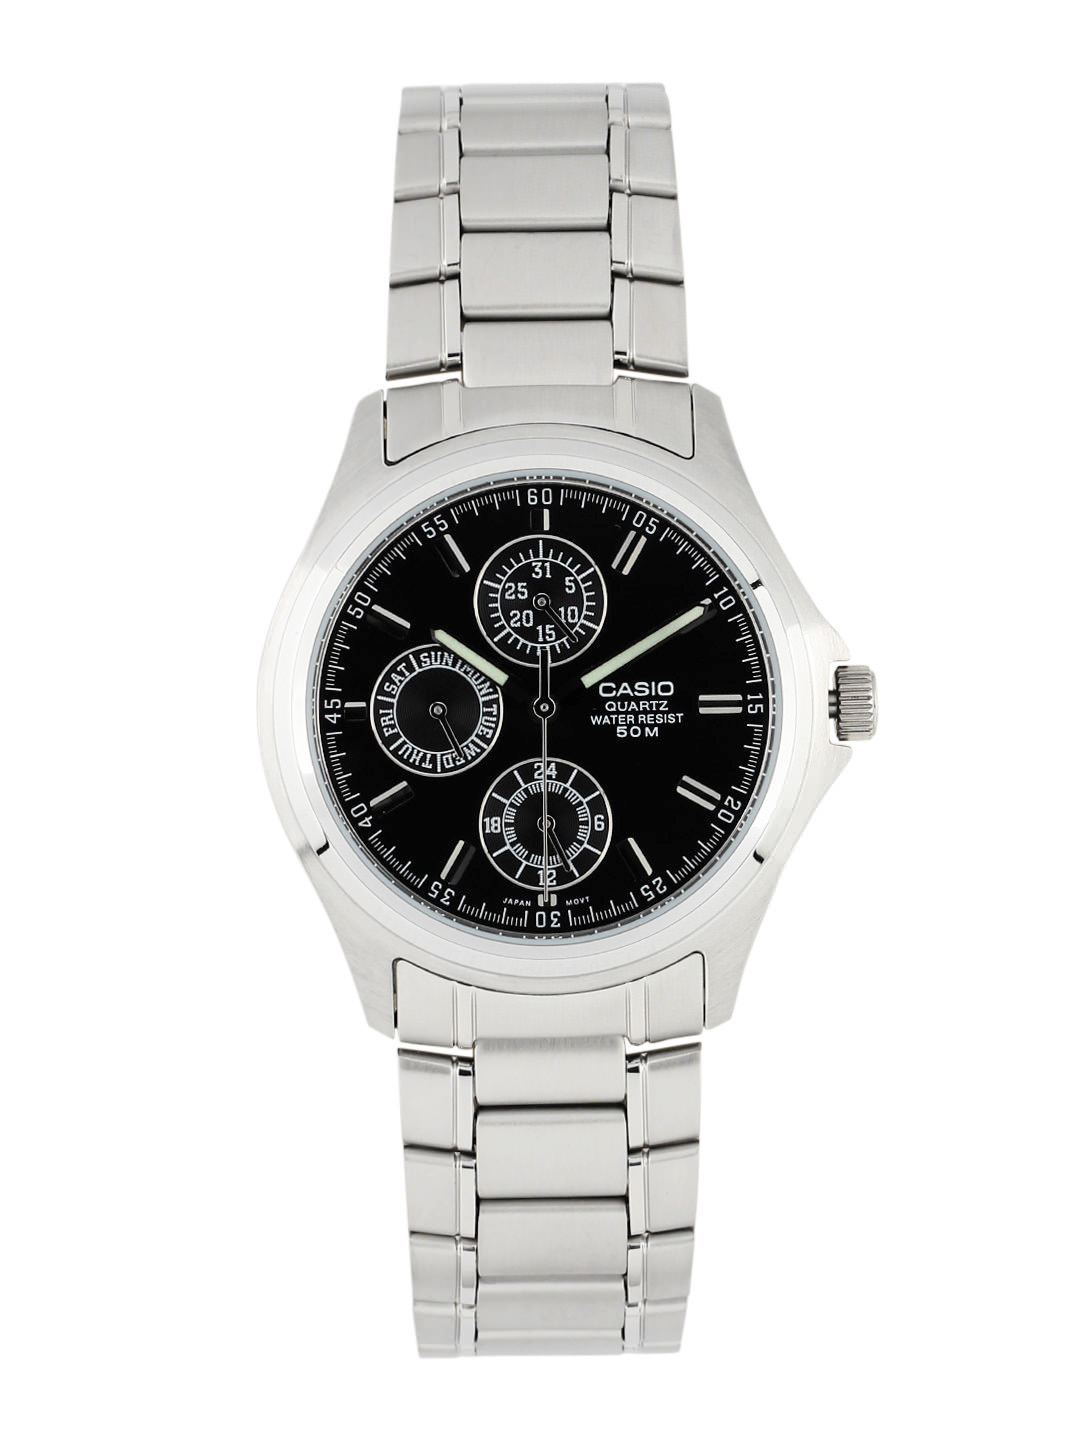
Casio Enticer Men Silver Analogue Multi-Dial Watch MTP-1246D-1AVDF(A220)
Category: Accessories / Watches / Watches
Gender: Men
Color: Black
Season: Winter 2016
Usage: Casual